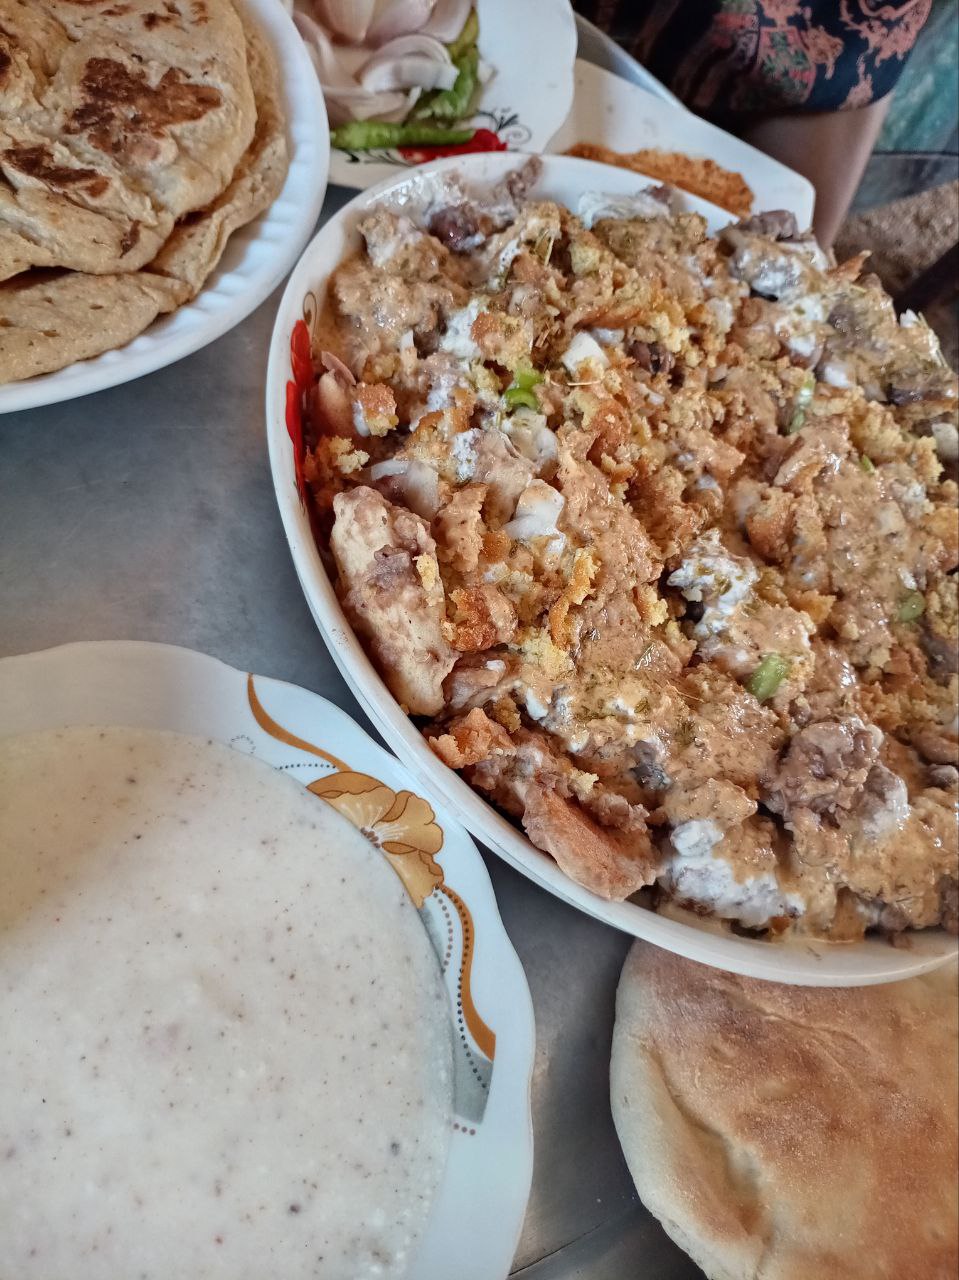
الوصف بالفصحى: صحن يحوي خبز مقطع مع فول و مكونات أخرى و صحن صوص مالح و رغيف خبز سوداني
الوصف بالعامية السودانية: صينية فيها صحن بوش و صحن قراصة و زبادي بالملح و عيش
التصنيف: Food & Drinks